Delta Force (video game)

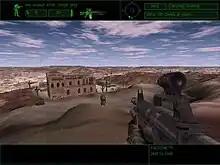
The player wielding an M4 carbine

The player assumes the role of a Delta Force operator who takes part in military operations in various theatres, and may customize their in-game avatar during the game's menu screen, selecting from various faces, as well as selecting a male or female operator. Objectives typically involve the elimination of a hostile presence in a region, assassinating a high-profile target, destroying military equipment or escorting POWs or civilians to an extraction point. Depending on the mission the player also needs to make it to an extraction point himself after fulfilling all other objectives. All five campaigns are available from the start and additional missions are unlocked as previous ones are completed. Sometimes multiple missions are unlocked at once and it is up to the player which order to play them in. The game features 40 missions in total, specifically taking place in Peru, Chad, Indonesia, Uzbekistan, and Novaya Zemlya.